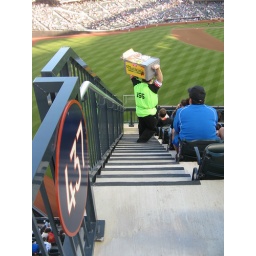
Hot dog vendor working the Promenade box seats in extreme left field, 07/09/09 (IMG_5278)